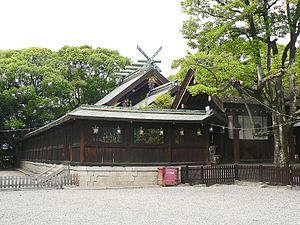
L’architecture shinto est celle des sanctuaires shinto japonais.